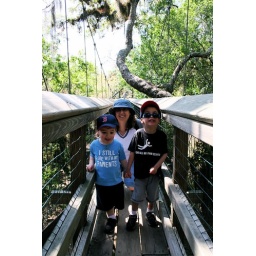
The bridge in the trees